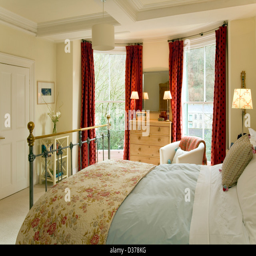
a traditionally decorated bedroom with large full height windows